Faith in Buddhism

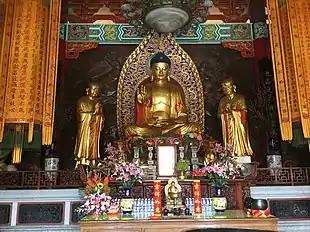

In Buddhism, faith refers to a serene commitment to the practice of the Buddha's teaching, and to trust in enlightened or highly developed beings, such as Buddhas or "bodhisattvas" (those aiming to become a Buddha). Buddhists usually recognize multiple objects of faith, but many are especially devoted to one in particular, such as one particular Buddha. Faith may not only be devotion to a person, but exists in relation to Buddhist concepts like the efficacy of karma and the possibility of enlightenment.